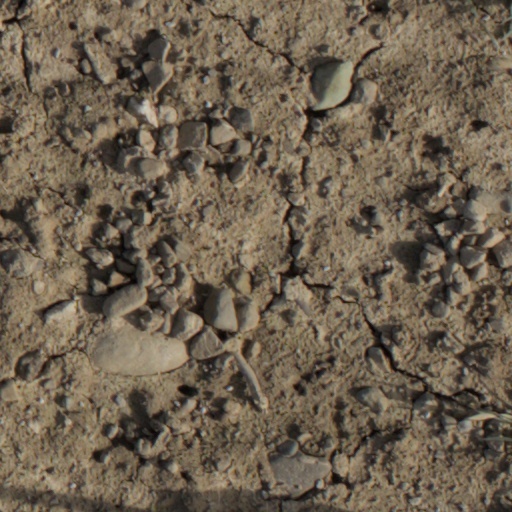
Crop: wheat